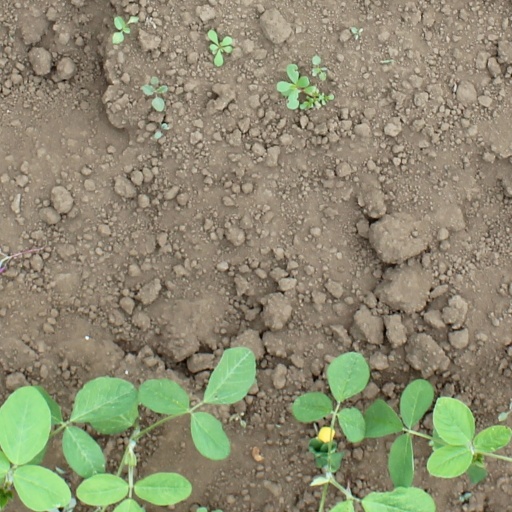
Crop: soybean